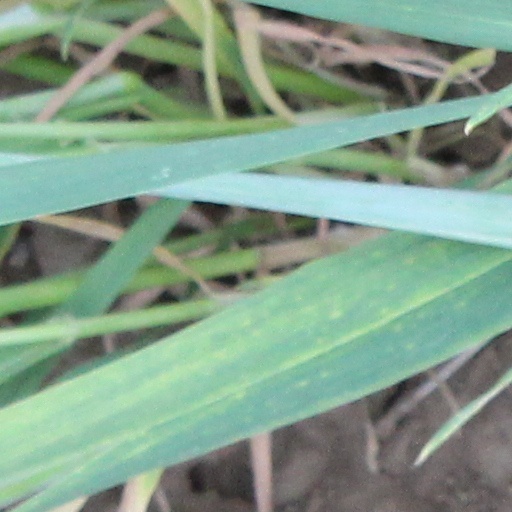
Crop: wheat